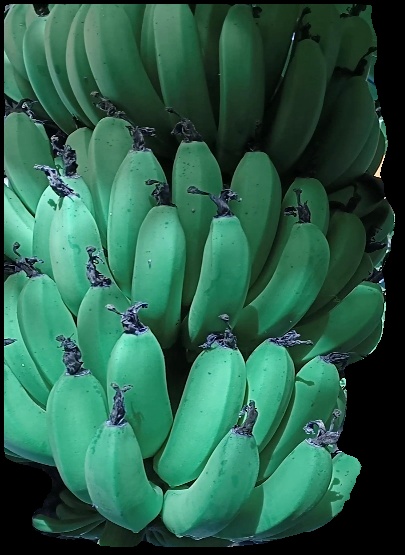
Variety: pachbale
Grade: grade1